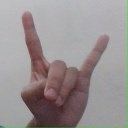
अक्षर: श